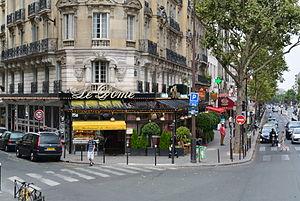
Cléo de 5 à 7 est un film français réalisé par Agnès Varda et sorti en 1962.